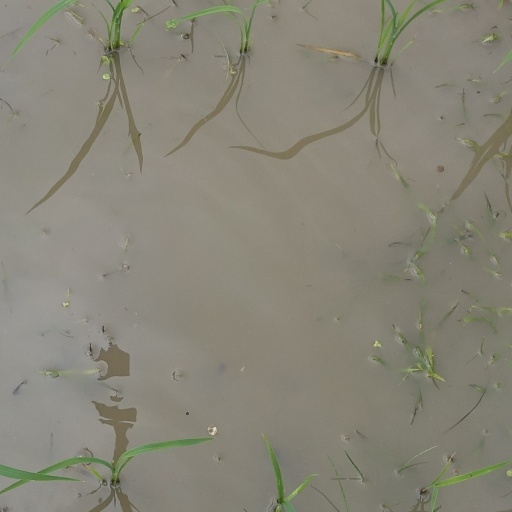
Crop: rice